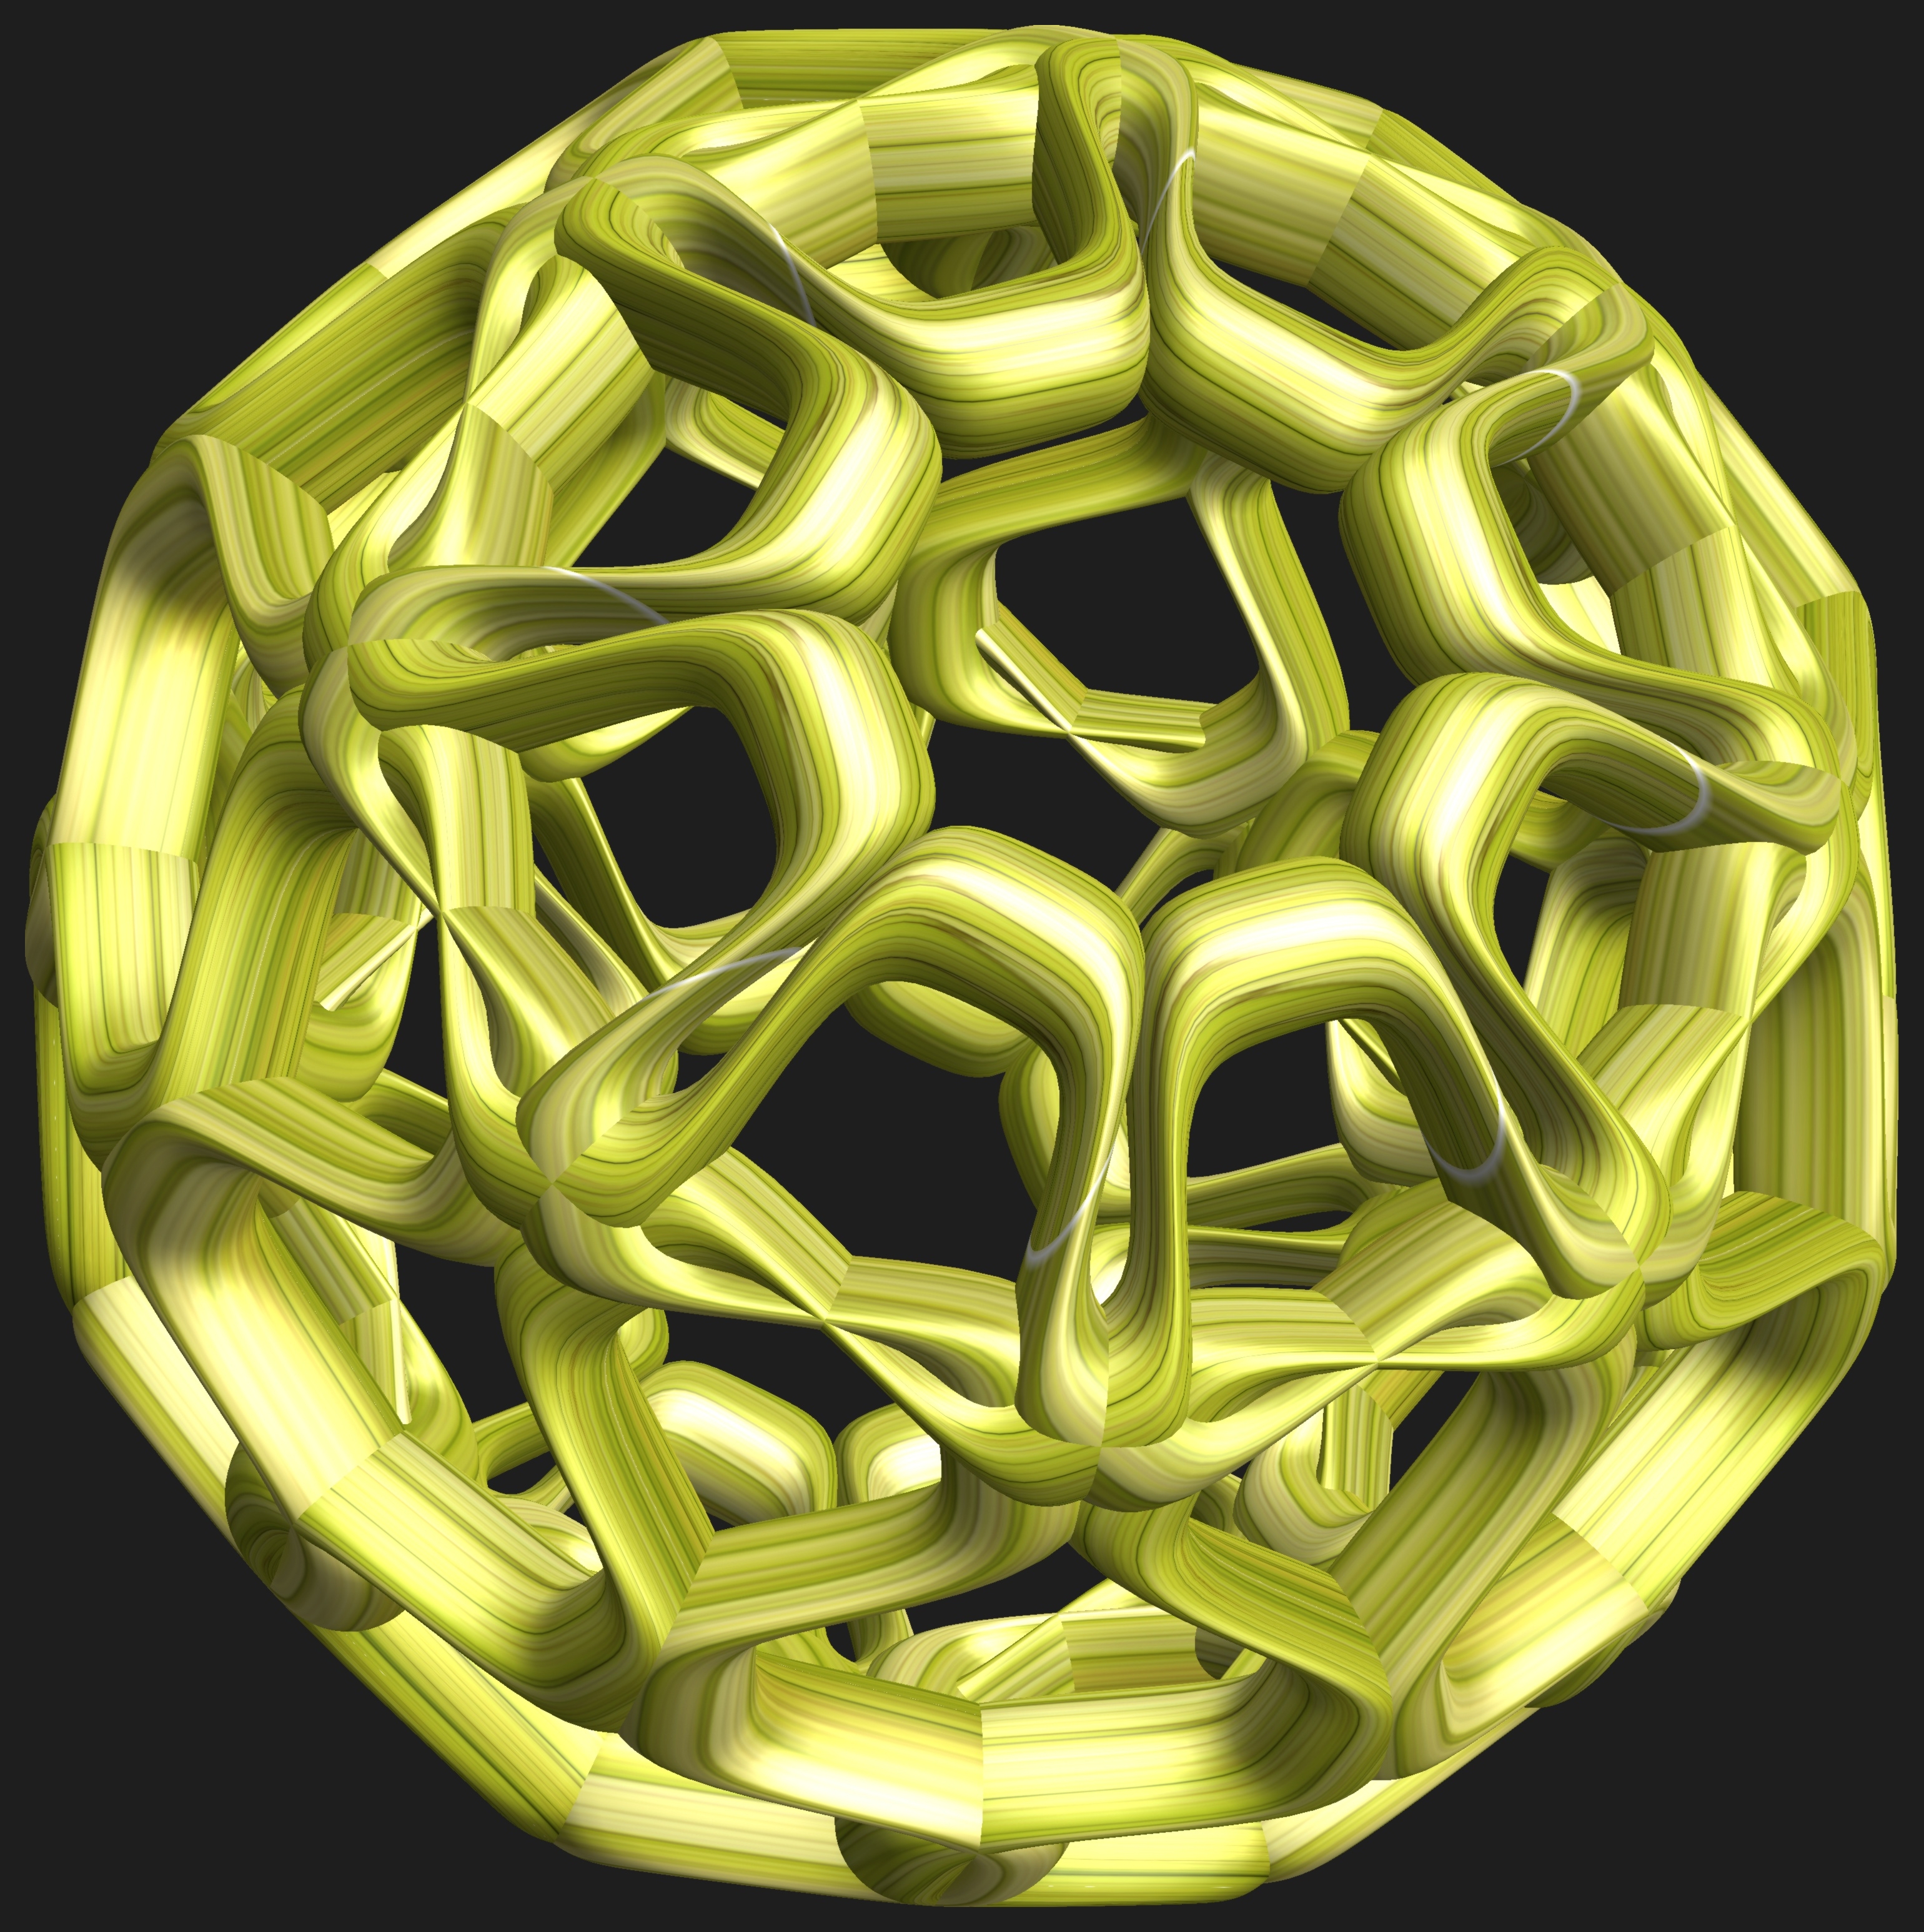
abstract, structure, wheel, texture, pattern, green, geometry, yellow, sculpture, design, symmetry, ball, 3d, graphic, shape, torus, mathematica, cg, parametricplot3d, code, program, algorithm, mapping, geometricsculpture